Héctor García Cobo

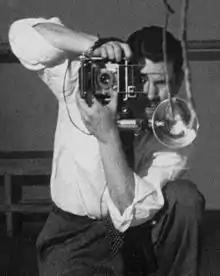
Hector Garcia as a young man

Héctor García Cobos was born on August 23, 1923, in Mexico City to Amparo Cobo Soberanes from the State of Mexico and Ramiro García do Porto from Portugal. He grew up in the poor and dangerous Candelaria de los Patos neighborhood in a house that has since been replaced by apartment buildings. His family was extremely poor. He received little formal education as a youth, with his mother teaching him how to read. As a child, he much preferred to wander the streets of his neighborhood, and even beyond to meet and talk to people. This led to his mother calling him “pata de perro” (lit. dog's foot), which later became the title of his autobiography. His propensity to escape from the house even drove his mother to tie him to the bed, but he said that he always found a way to escape. As a young child he went as far as the air field that was in the Balbuena section of the city, selling gum to the aviators. He was adopted as a “mascot” and even given a ride in one of the planes when he was only six. At age seven, he hitchhiked his way to Veracruz .